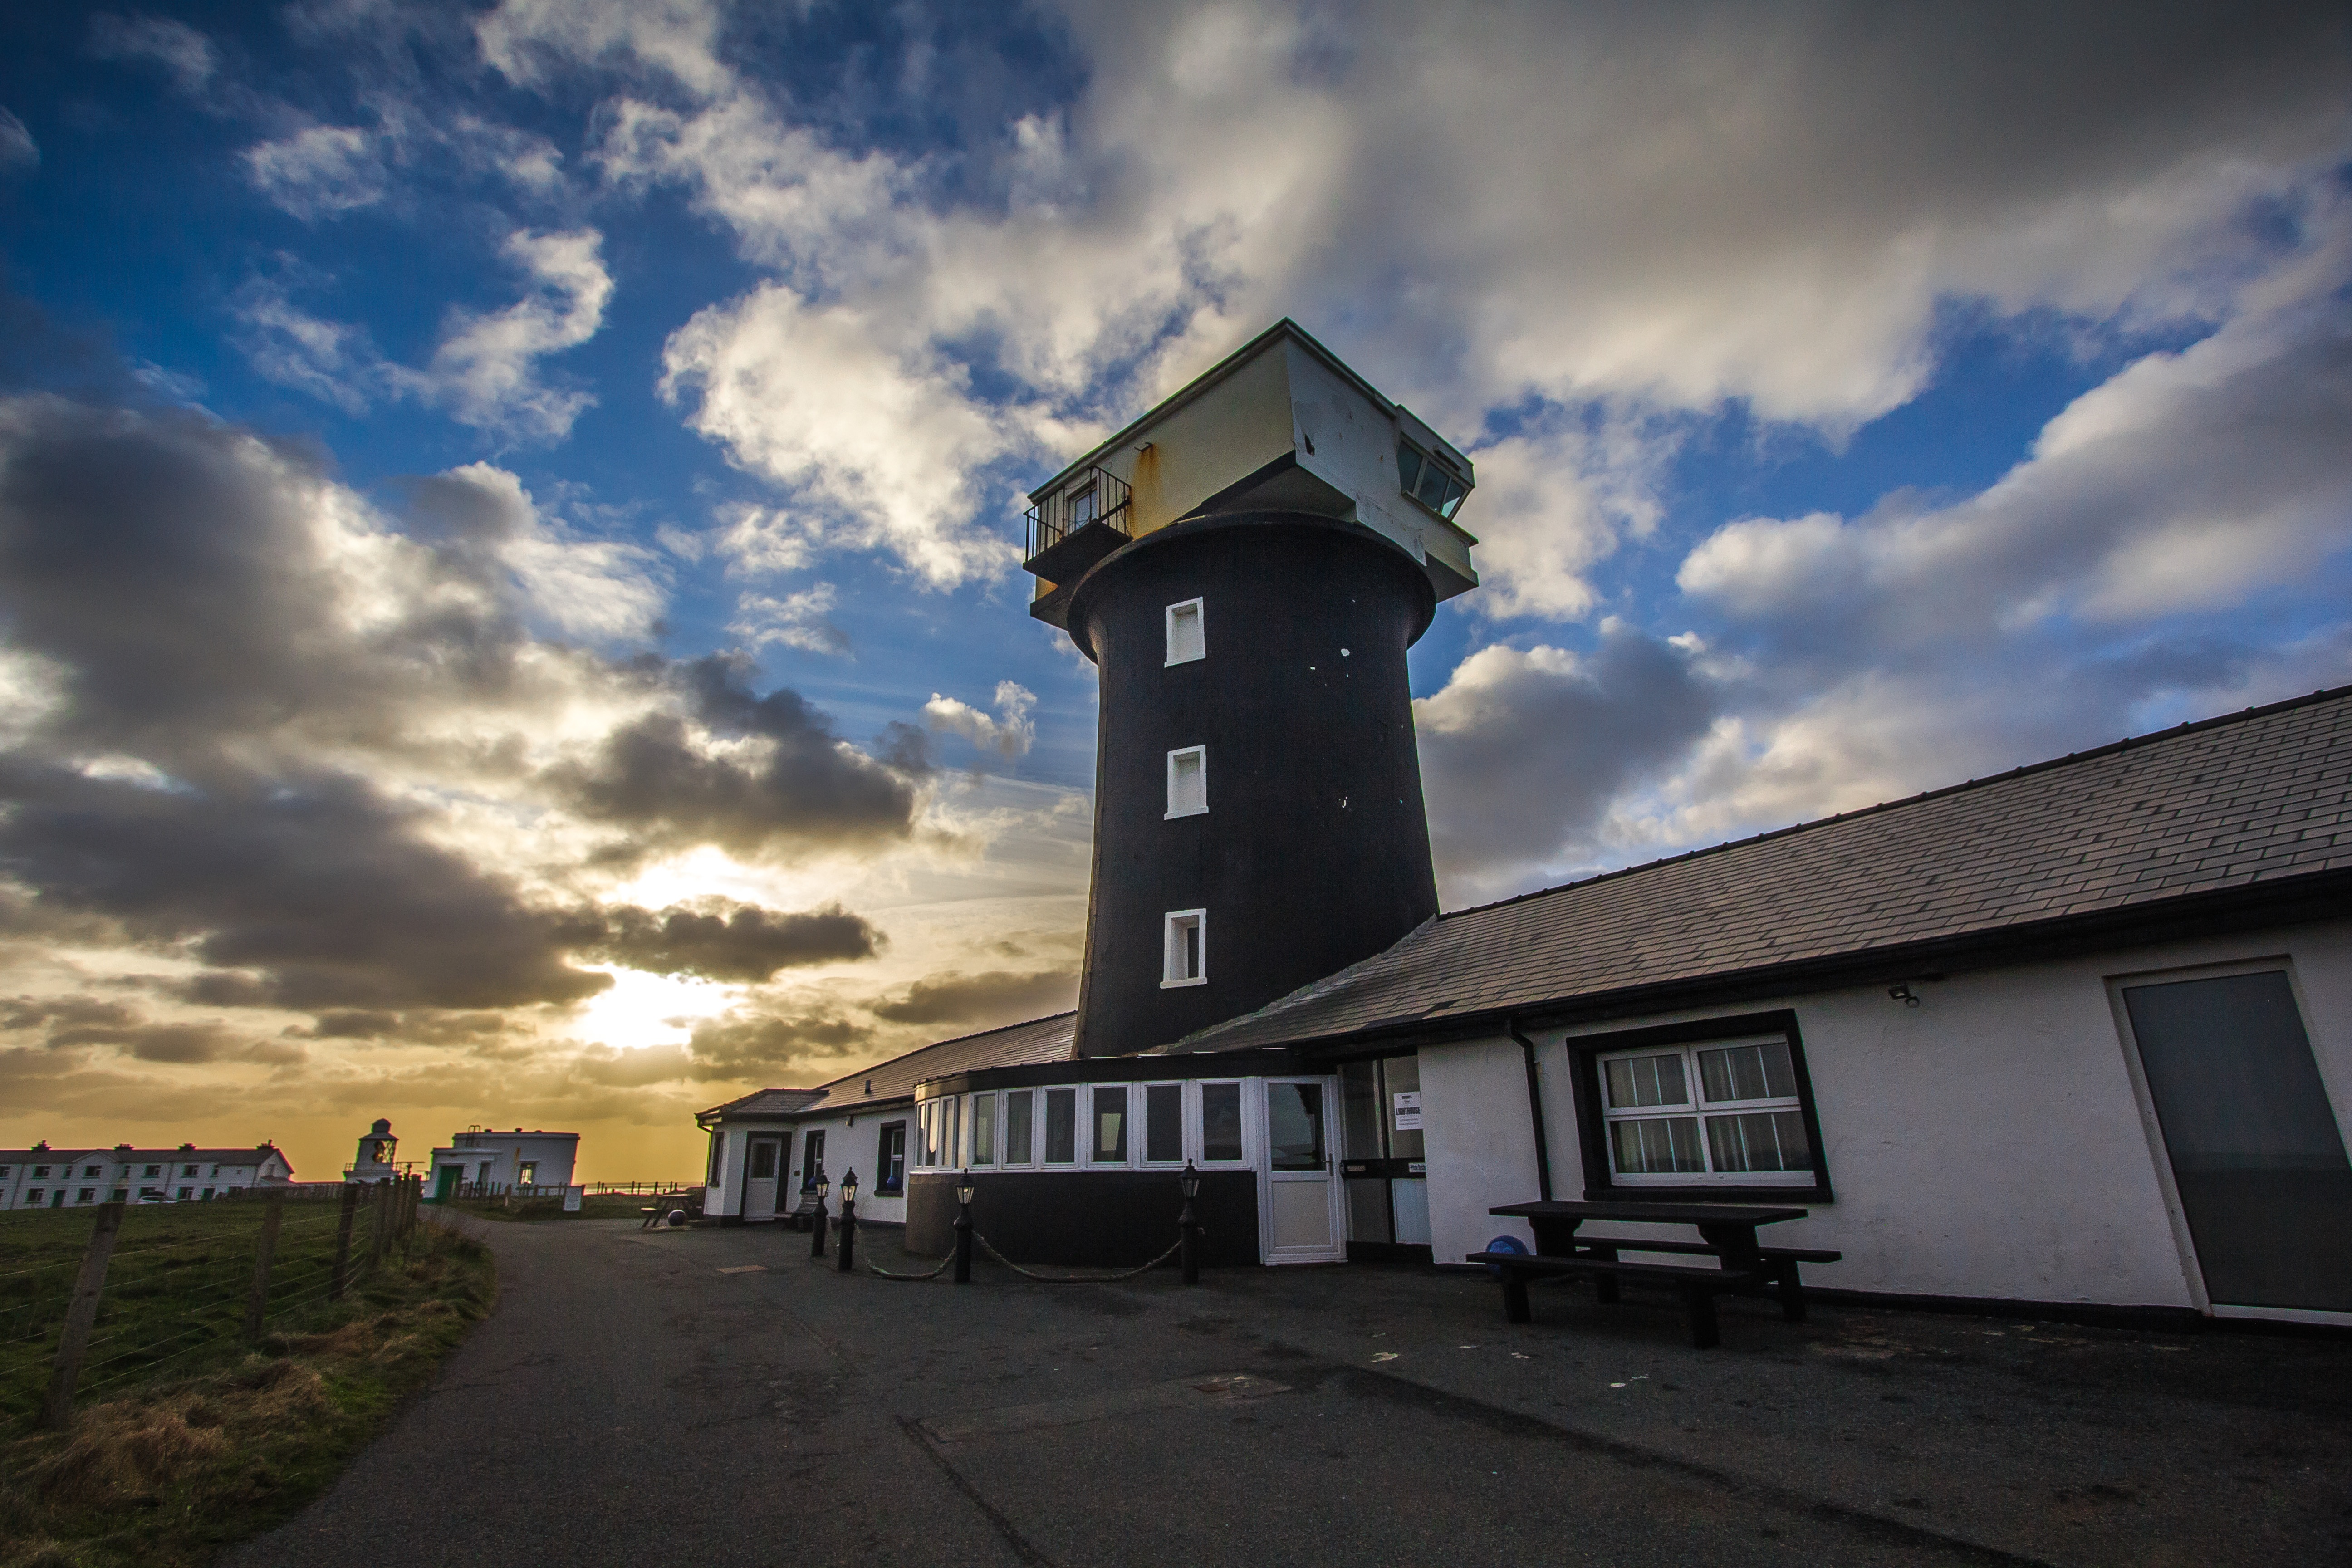
cloud, lighthouse, sky, road, house, building, evening, tower, wales, clouds, meteorological phenomenon